Jules Siegfried

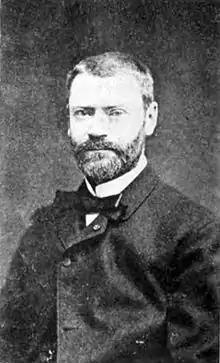

Jules Siegfried (12 February 1837 – 26 September 1922) was a French politician. He served as a member of the Chamber of Deputies from 1885 to 1897, and from 1902 to 1922.